Answer in natural language. Is black colour chair in front of Doorway? Choose between the following options: yes or no
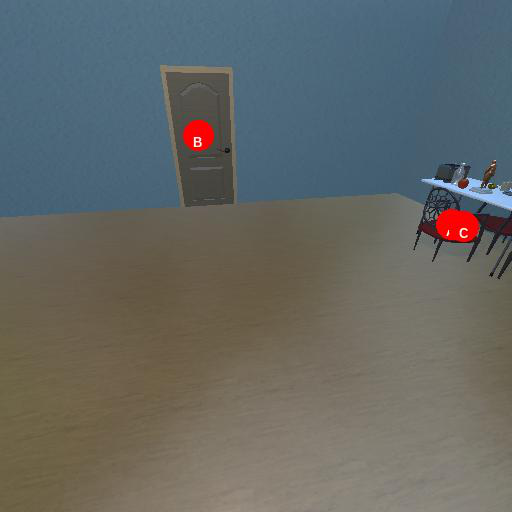
<answer>yes</answer>